Acyl-CoA

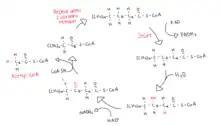
Example of Beta Oxidation using Stearic Acid

Beta oxidation, as well as alpha-oxidation, also occurs in the peroxisome. The peroxisome handles beta oxidation of fatty acids that have more than 20 carbons in their chain because the peroxisome contains very-long-chain Acyl-CoA synthetases. These enzymes are better equipped to oxidize Acyl-CoA with long chains that the mitochondria cannot handle.